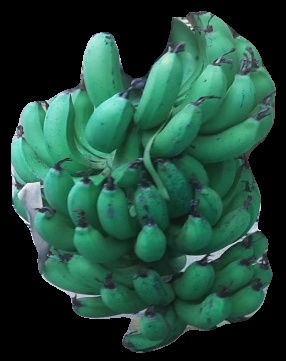
Variety: pachbale
Grade: grade3